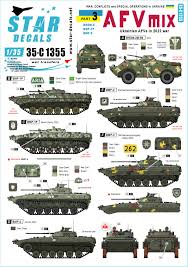
Label: BMP-2